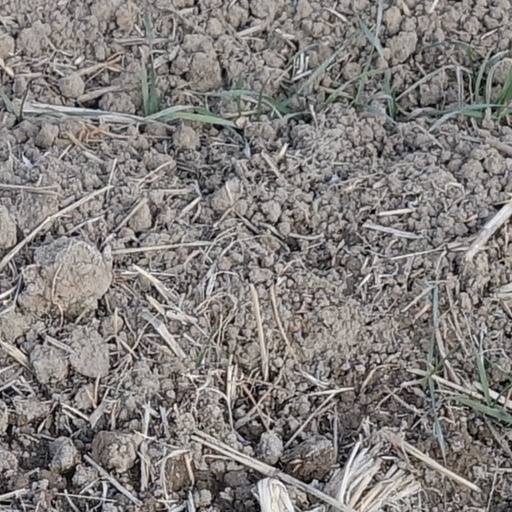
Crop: wheat